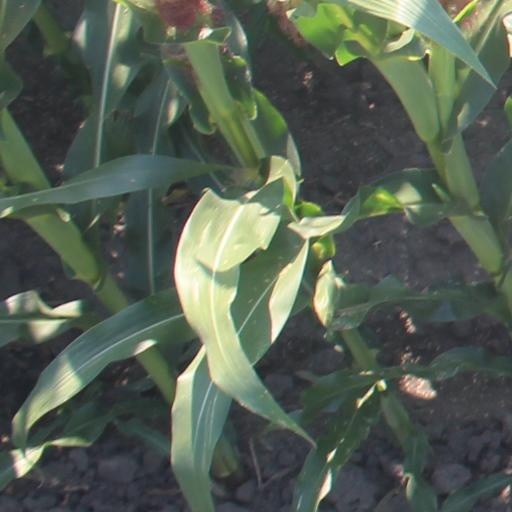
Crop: maize; corn